Hollis Garden

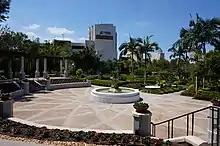
Hollis Gardens, facing west

Hollis Garden is operated by the City of Lakeland under their Parks, Recreation and Cultural Arts department and is at 614 E. Orange Street, Lakeland, FL 33801, along the Frances Langford Promenade on the shores of Lake Mirror in downtown Lakeland. Many of the City of Lakeland community events are held here due to its scenic location and it can also be rented for weddings and other engagements.